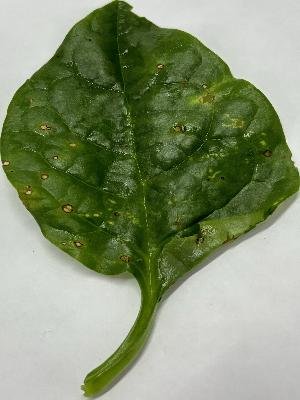
Label: Bacterial-Spot